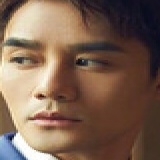
diễn viên Vương Khải